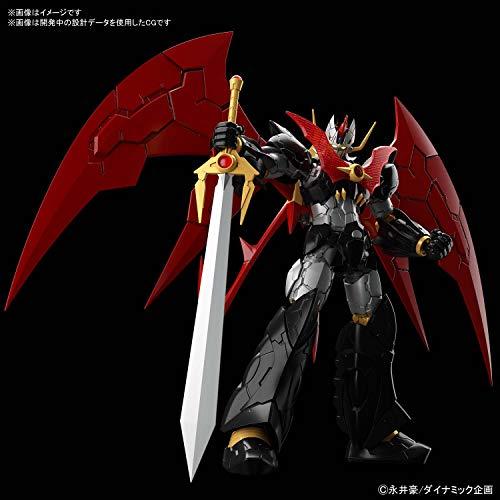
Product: Mazinkaiser (Infinitism), Bandai Spirits HG
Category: Toys & Games | Hobbies | Models & Model Kits | Model Kits
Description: Includes the final Kaiser blade, Kaiser blades x2, and Kaiser pilders in docked and flying forms.
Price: $53.40
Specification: ProductDimensions:2x6x7.5inches|ItemWeight:1.4pounds|ShippingWeight:1.94pounds(Viewshippingratesandpolicies)|ASIN:B07TRLQK74|Itemmodelnumber:-|Manufacturerrecommendedage:13yearsandup